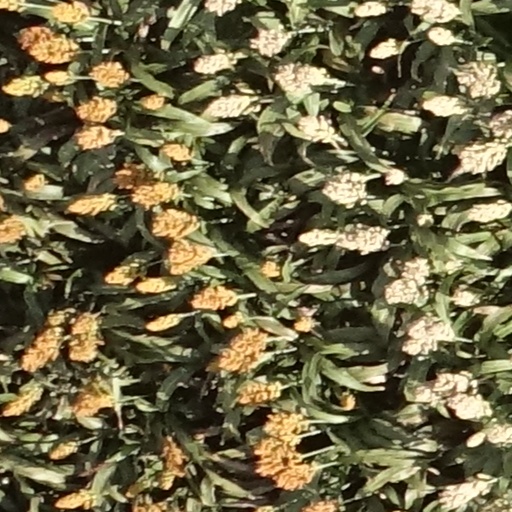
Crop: sorghum